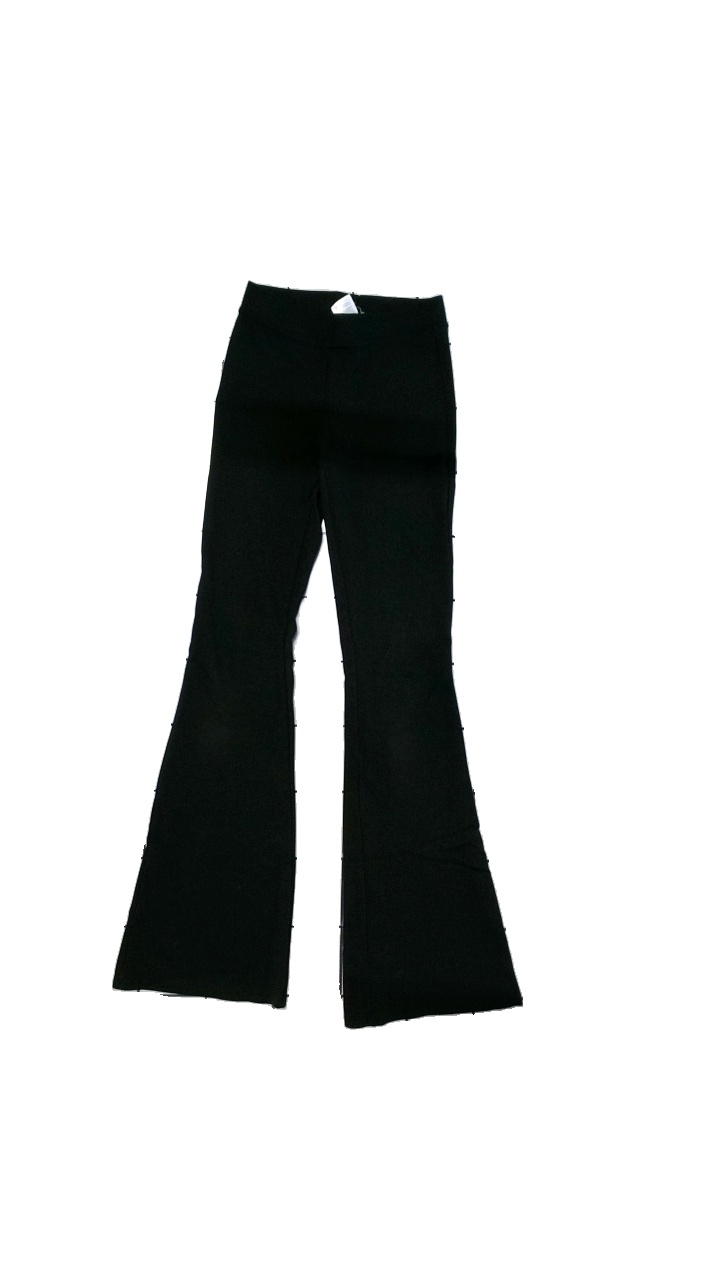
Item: Trousers (Ladies)
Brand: Gina Tricot
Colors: Black
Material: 67% viscose, 28% polyester
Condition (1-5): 4
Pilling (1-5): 3
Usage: Export
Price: <50